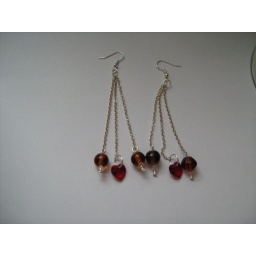
Sterling silver chains dangle style earrings. Swarovski crystal hearts surrounded by dark amber glass beads.